Joe Dumars

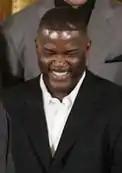
Dumars in 2005

Joe Dumars III (born May 24, 1963) is an American professional basketball executive and former player who is the head of basketball operations for the New Orleans Pelicans. He could play either shooting guard or point guard on offense and was a highly effective defender. He played his entire 14-year career with the Detroit Pistons. During the late 1980s and early 1990s, Dumars and Isiah Thomas combined to form one of the best backcourts in NBA history, winning two championships together. Dumars was inducted into the Basketball Hall of Fame in 2006.